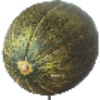
Label: Melon Piel de Sapo 1